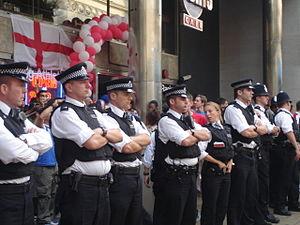
Le système policier au Royaume-Uni est à la base un système local orienté autour du comté ou groupement de comtés. La seule exception est la Police de la Cité de Londres qui reste le service le plus petit en nombre de personnel aussi bien qu'en superficie du ressort et qui reste indépendant en raison de l’histoire de la Cité, bien que celle-ci fasse partie de l’agglomération Londonienne.